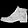
Label: Ankle boot